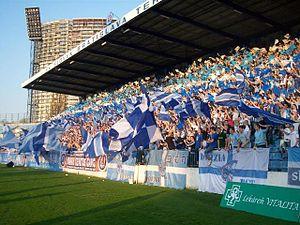
Le Tehelné pole est un complexe sportif situé à Bratislava, en Slovaquie. Il comprend un stade multi-usages, construit en 1939 et démoli en 2013, utilisé principalement pour accueillir les matchs de football du Slovan Bratislava et des sélections nationales.